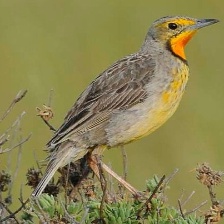
Species: CAPE LONGCLAW
Scientific name: MACRONYX CAPENSIS